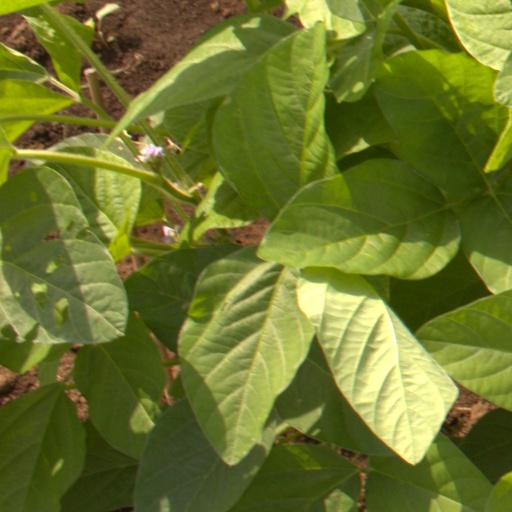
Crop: soybean